Wapping

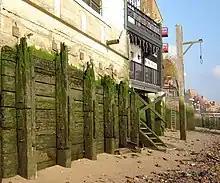
Though Execution Dock is long gone, this gibbet is still maintained on the Thames foreshore by the Prospect of Whitby public house

Perhaps Wapping's greatest attraction is the Thames foreshore itself and the venerable public houses that face onto it. A number of the 'watermen's stairs', such as Wapping Old Stairs and Pelican Stairs (by the Prospect of Whitby), give public access to a littoral zone (for the Thames is tidal at this point) littered with flotsam, jetsam and fragments of old dock installations. The area is popular with amateur archaeologists and treasure hunters. This activity is known as mudlarking; the term for a shore scavenger in the 18th and 19th centuries was a mudlark.